Geneviève Vix

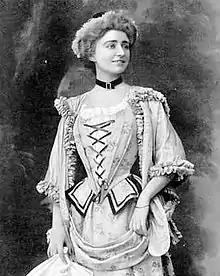
Vix in the title role of Massenet's "Manon" in 1906.

Vix later enjoyed an international career with appearances in Madrid, Buenos Aires, Montevideo, Rio de Janeiro, Havana, Chicago, New York, Boston, Rome, Cairo and Constantinople, adding Sapho, Salomé, Mélisande and Thaïs to her repertoire. In her later career Vix sang in lighter stage works in Paris, creating the title role in the revised version of "Lais ou La Courtisane amoureuse" by Charles Cuvillier in 1929 and La Duchesse de Mazarin in "Florestan 1er, prince de Monaco" by Heymann in 1933. She retired from the stage in 1935, and died in Paris.